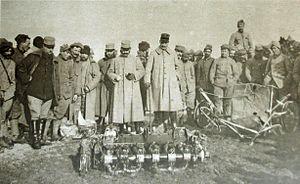
Le Miroir N°168 page 6 le commandant Antonin Brocard, avec une canne et un moteur d'avion abattu.
Le groupe de combat nᵒ 12 appelé aussi escadrille des Cigognes est une célèbre unité aéronautique de l'armée française dont les appareils d'escadrilles étaient ornés d’une cigogne.
Joseph-Henri Guiguet, né le 10 mars 1891 à Veyrins et mort le 28 octobre 1979 à Corbelin est un architecte et aviateur français de la Première Guerre mondiale, « As de l'aviation ».